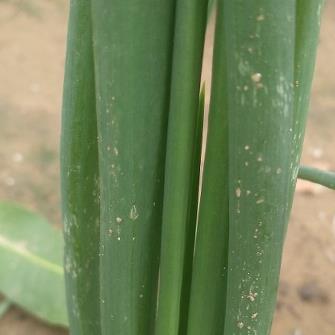
Crop: Onion
Condition: healthy-leaf